Kuroiso Station

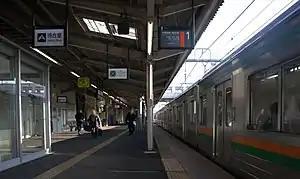
Platform 1 of JR Tohoku-Main-Line Kuroiso Station

is a railway station in the city of Nasushiobara, Tochigi, Japan, operated by the East Japan Railway Company (JR East).